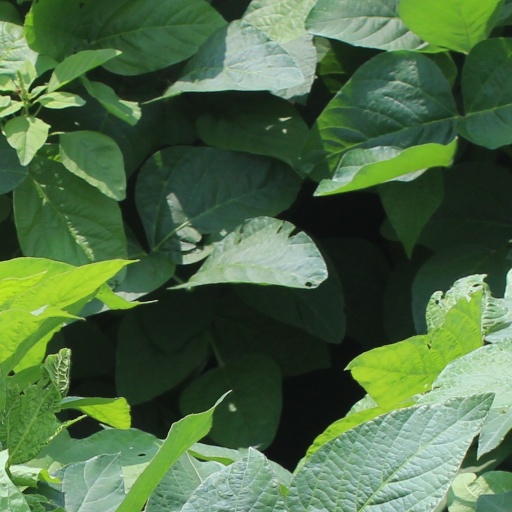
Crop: soybean